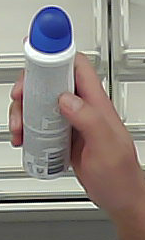
Product: dove_spray